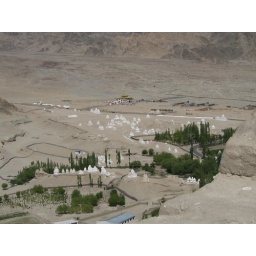
A bird's eye view of the field of stupas, taken from the hill above Shey Gompa.